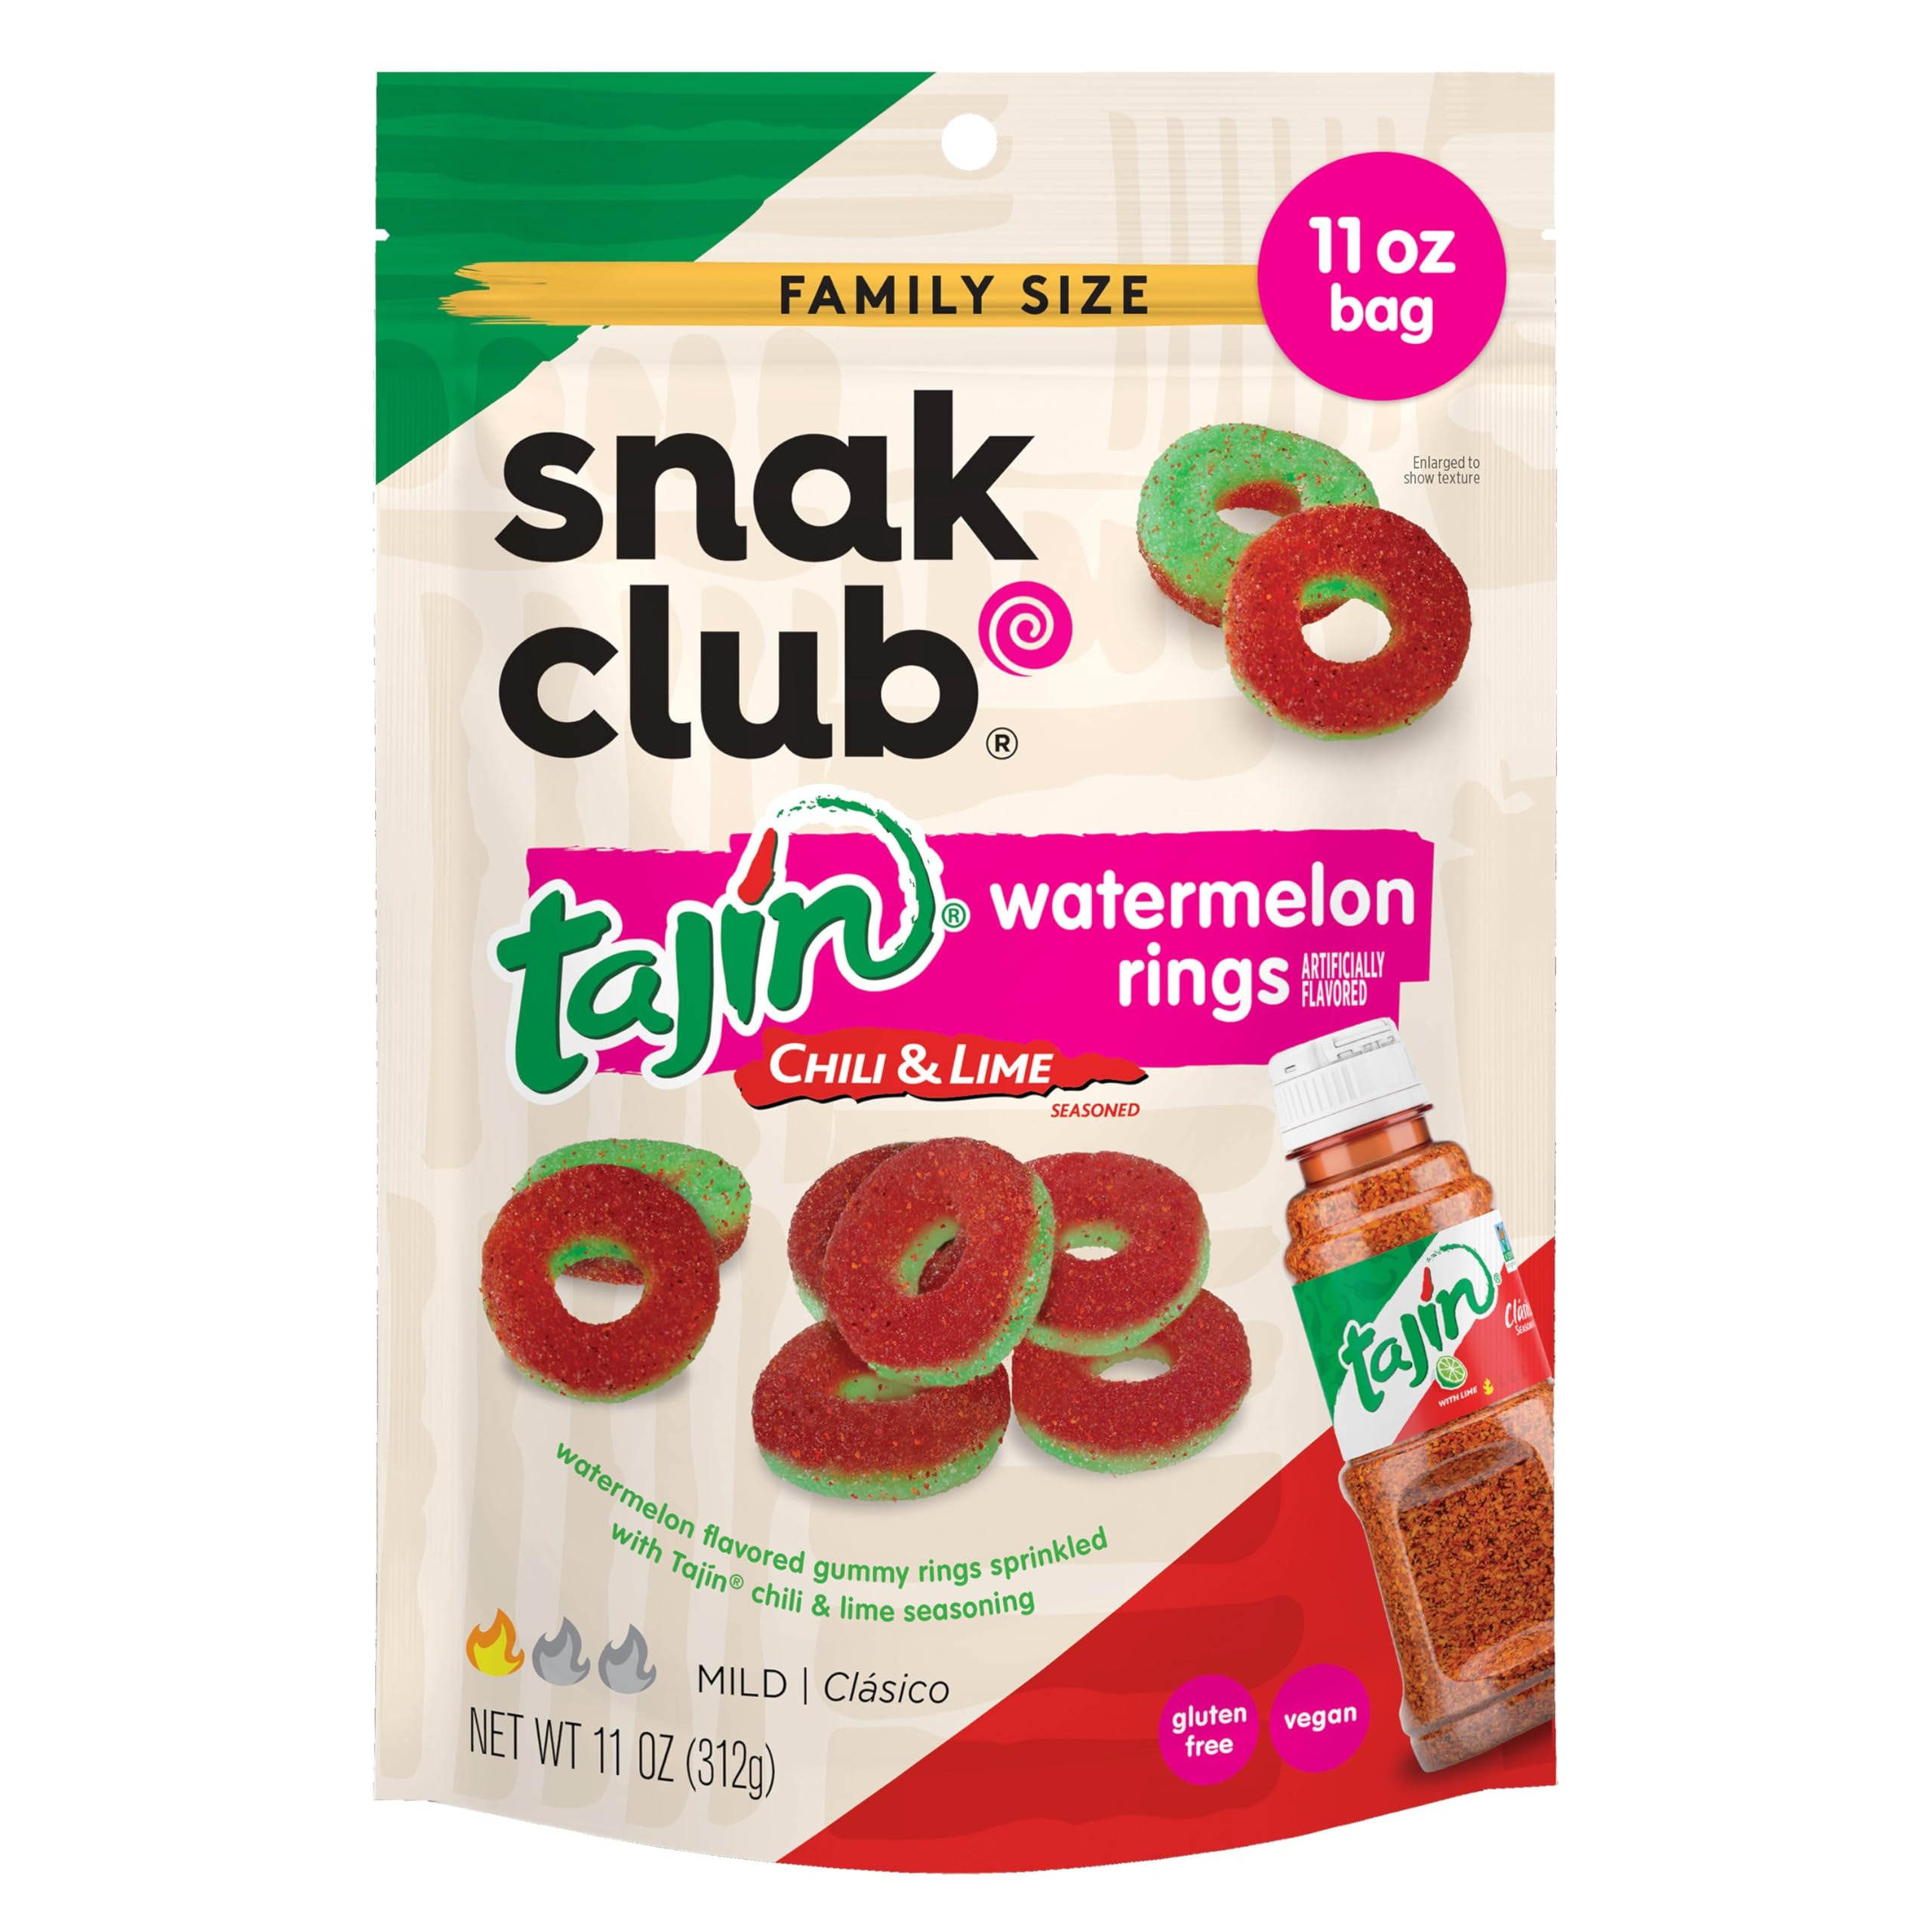
Item Name: Snak Club Watermelon Rings, Tajin Chili & Lime Seasoned, Sweet and Spicy Gummy Candy, Mild in Heat Bold in Flavor, Low-Fat, Vegan, Gluten-Free Snack, Family Size, 11 Ounce
Bullet Point 1: Freshness Sealed: Dairy free snacks, created in California and seasoned with Tajin Clásico to add the perfect zing to your favorite sweet snacks. Convenient grab-and-go individual bags of watermelon candy. Pop in your purse for a pick-me-up treat.
Bullet Point 2: Full of Flavor: These watermelon rings are low in fat, gluten free & vegan snacks that make a satisfying sweet treat in your lunch snacks, party snacks or snacks for college students. Spicy and fruity gummy candy for your sweet tooth!
Bullet Point 3: Snak Club variety of snacks are perfect as travel snacks, for a party, a hiking trip or school snacks for kids. Take them with you anywhere
Bullet Point 4: Snak Club Snack Assortment: From raw, roasted and seasoned nuts to trail mixes packed with protein, antioxidants and chocolate, we've got the perfect snacks for you. Snak Club has been expertly crafting snacks in the USA since 1985
Bullet Point 5: Other Snak Club Cravings: We don’t stop at craveable gummy and chewy candy. From raw, roasted, and seasoned nuts to trail mixes packed with protein and chocolate, we’ve got bold snacks for you whenever you need them at home or on the go.
Value: 11.0
Unit: Ounce

Price: 3.99